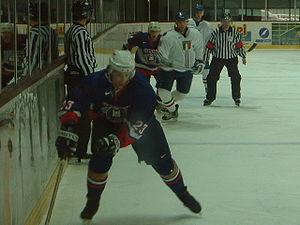
Mitja Sivic, joueur de hockey sur glace slovène. Euro Ice Hockey Challenge, novembre 2003, à Briançon. Slovénie-Italie.